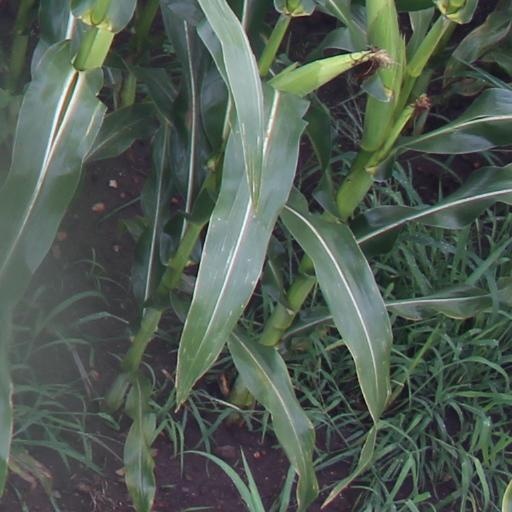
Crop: maize; corn